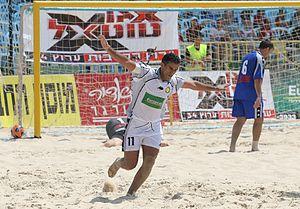
Alon Mizrahi, né le 22 novembre 1971 à Tel Aviv en Israël, est un joueur de football israélien, qui évoluait au poste d'attaquant.